Oldham Werneth railway station

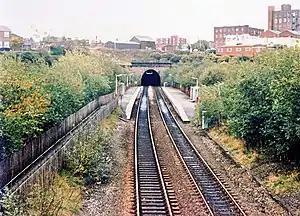
Oldham Werneth railway station in 1988

Oldham Werneth railway station was situated on the Oldham Loop Line, northeast of Manchester Victoria. The station was situated on Featherstall Road South, in the Werneth area of Oldham, in Greater Manchester, England. Opened on 31 March 1842 it was the oldest of the six railway stations that at one time existed in Oldham.